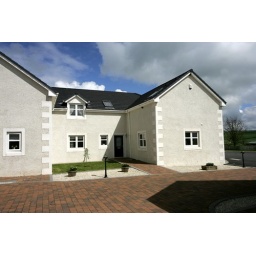
CKD Galbraith market stunning new home in Ayrshire for sale 1